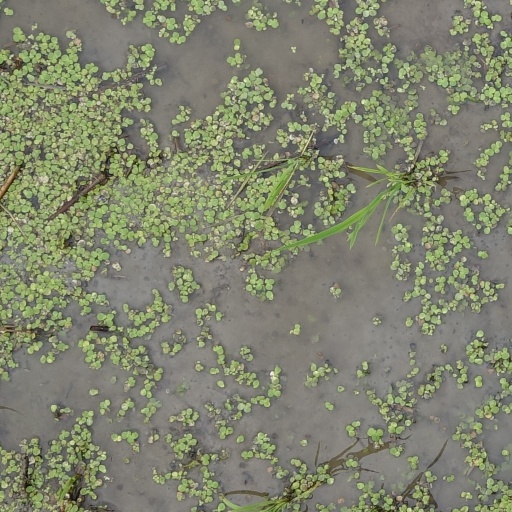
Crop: rice